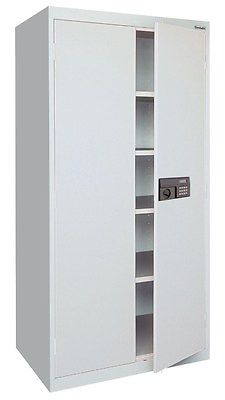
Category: cabinet